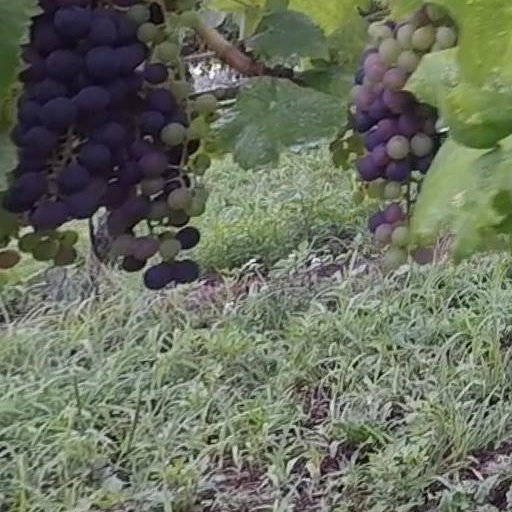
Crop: grape